Disability in Togo

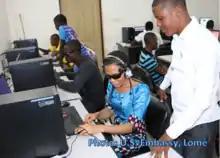
Students with disabilities taking CISTEM courses at the United States Embassy in Lome, Togo in October 2015.

People with disabilities in Togo face many unique challenges. Disability in Togo is often seen as a curse or sign of witchcraft, leading to poor outcomes for people with disabilities. Accessibility in the country is lacking. However, Togo has signed onto the UN Convention on the Rights of Persons with Disabilities and has created plans to encourage greater inclusion for people with disabilities in the country.